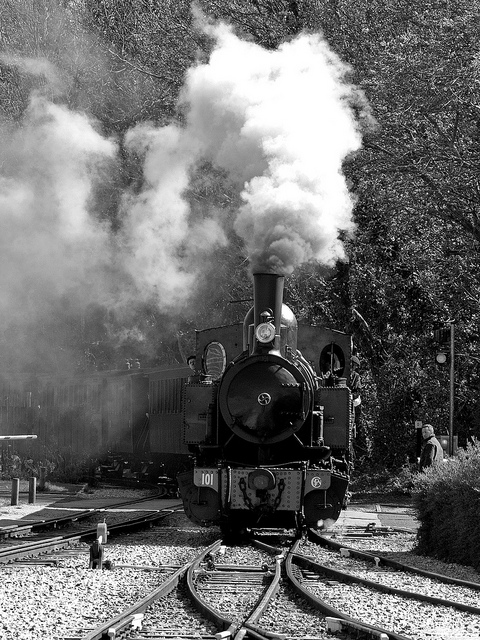
A train traveling down tracks near a tree filled forest.

A train with a large, black engine locomotive, heading down the track while it blows out steam.

Smoke is coming out of a train engine on the tracks.

A train on the tracks that has smoke coming out the top.